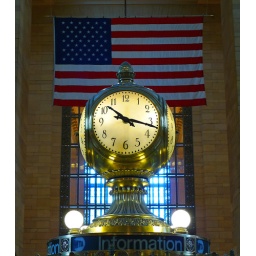
The clock above the information desk with US flag hung in Grand Central Station, New York City.